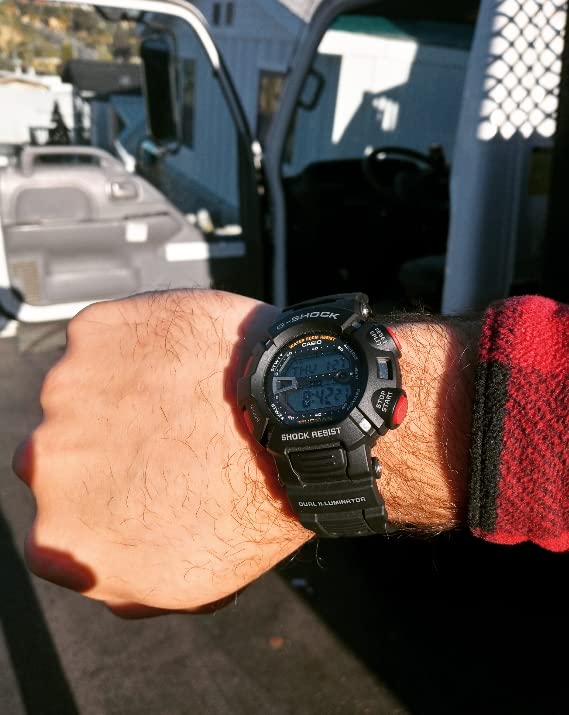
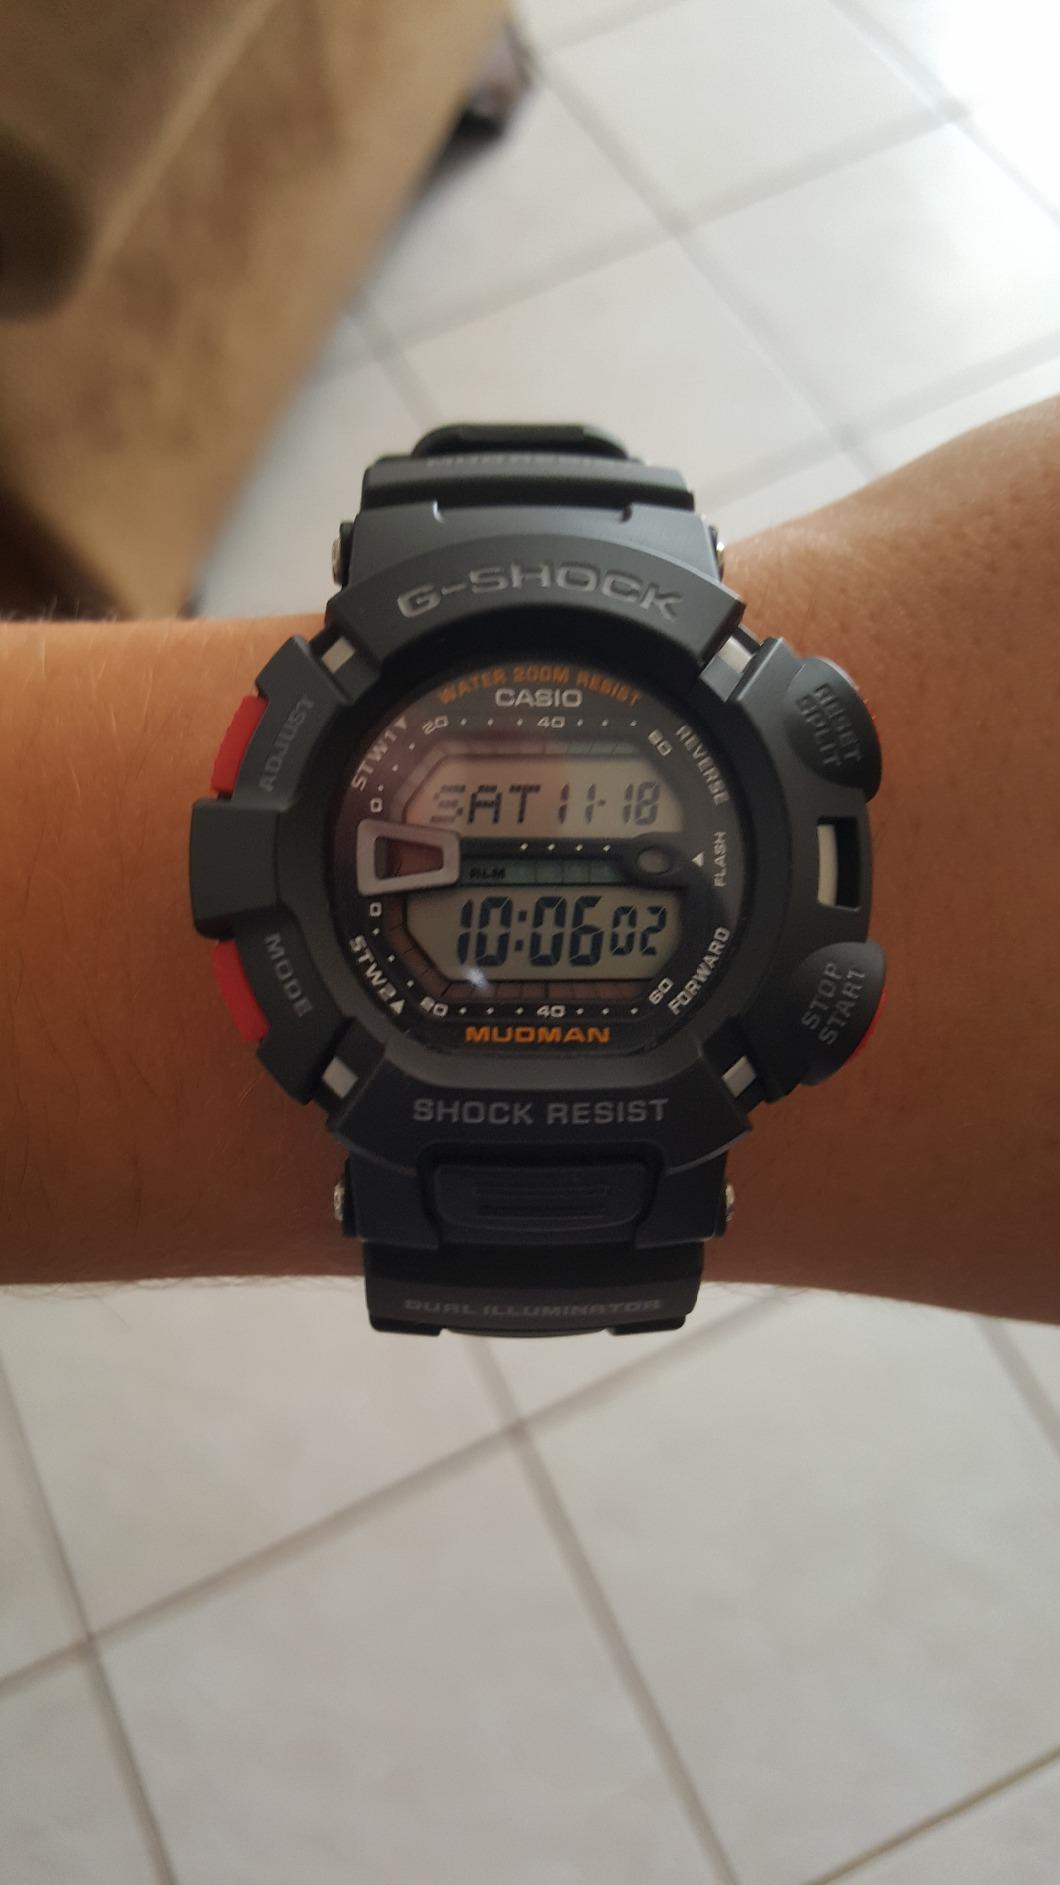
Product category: accessories_watch
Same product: yes